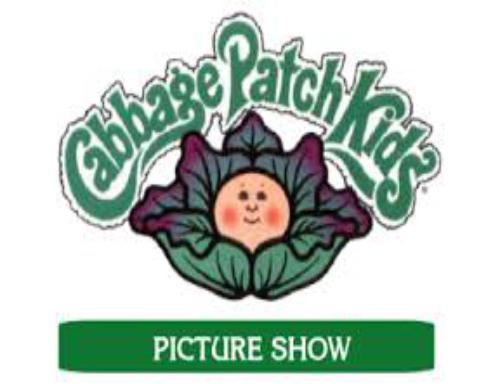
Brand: Cabbage Patch Kids
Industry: Leisure